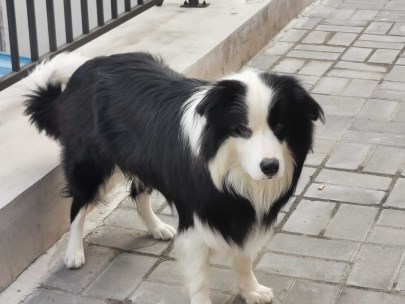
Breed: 2594-n000109-Border_collie